Anodontosaurus

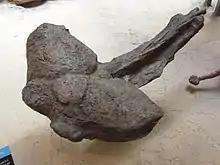
Cast of referred "A. lambei" tail club AMNH 5245

"Anodontosaurus" was named by Charles Mortram Sternberg in 1928, based on holotype CMN 8530, a partially preserved skeleton including the skull, half ring, armor and other postcranial remains. The badly crushed skeleton was collected by Sternberg in 1916 from a Canadian Museum of Nature quarry, 8 miles southwest of Morrin. It was collected from the upper part of the Lower Horseshoe Canyon Formation (unit 2), dating to the latest Campanian to the earliest Maastrichtian stage of the Late Cretaceous period, about 71-70.2 million years ago. The generic name means "toothless lizard" in Ancient Greek. It was inspired by the fact that compression damage to the specimen had removed the teeth, at the same time shifting various flat round elements below the skull and on top of the left lower jaw, misleading Sternberg into assuming that large "trituration plates" had replaced the normal dentition. The specific name, "lambei", honours Lawrence Morris Lambe, the Canadian geologist and palaeontologist from the Geological Survey of Canada where the holotype was reposited.